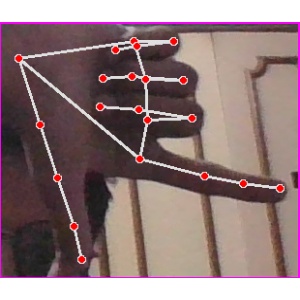
अक्षर: ख